Howard Walter

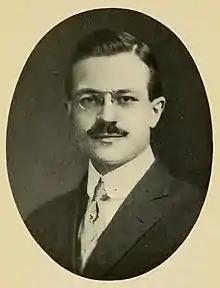
Undated photo of Howard Walter

Howard Arnold Walter (August 19, 1883 – November 1, 1918) was an American Congregationalist minister, author, and hymnwriter.